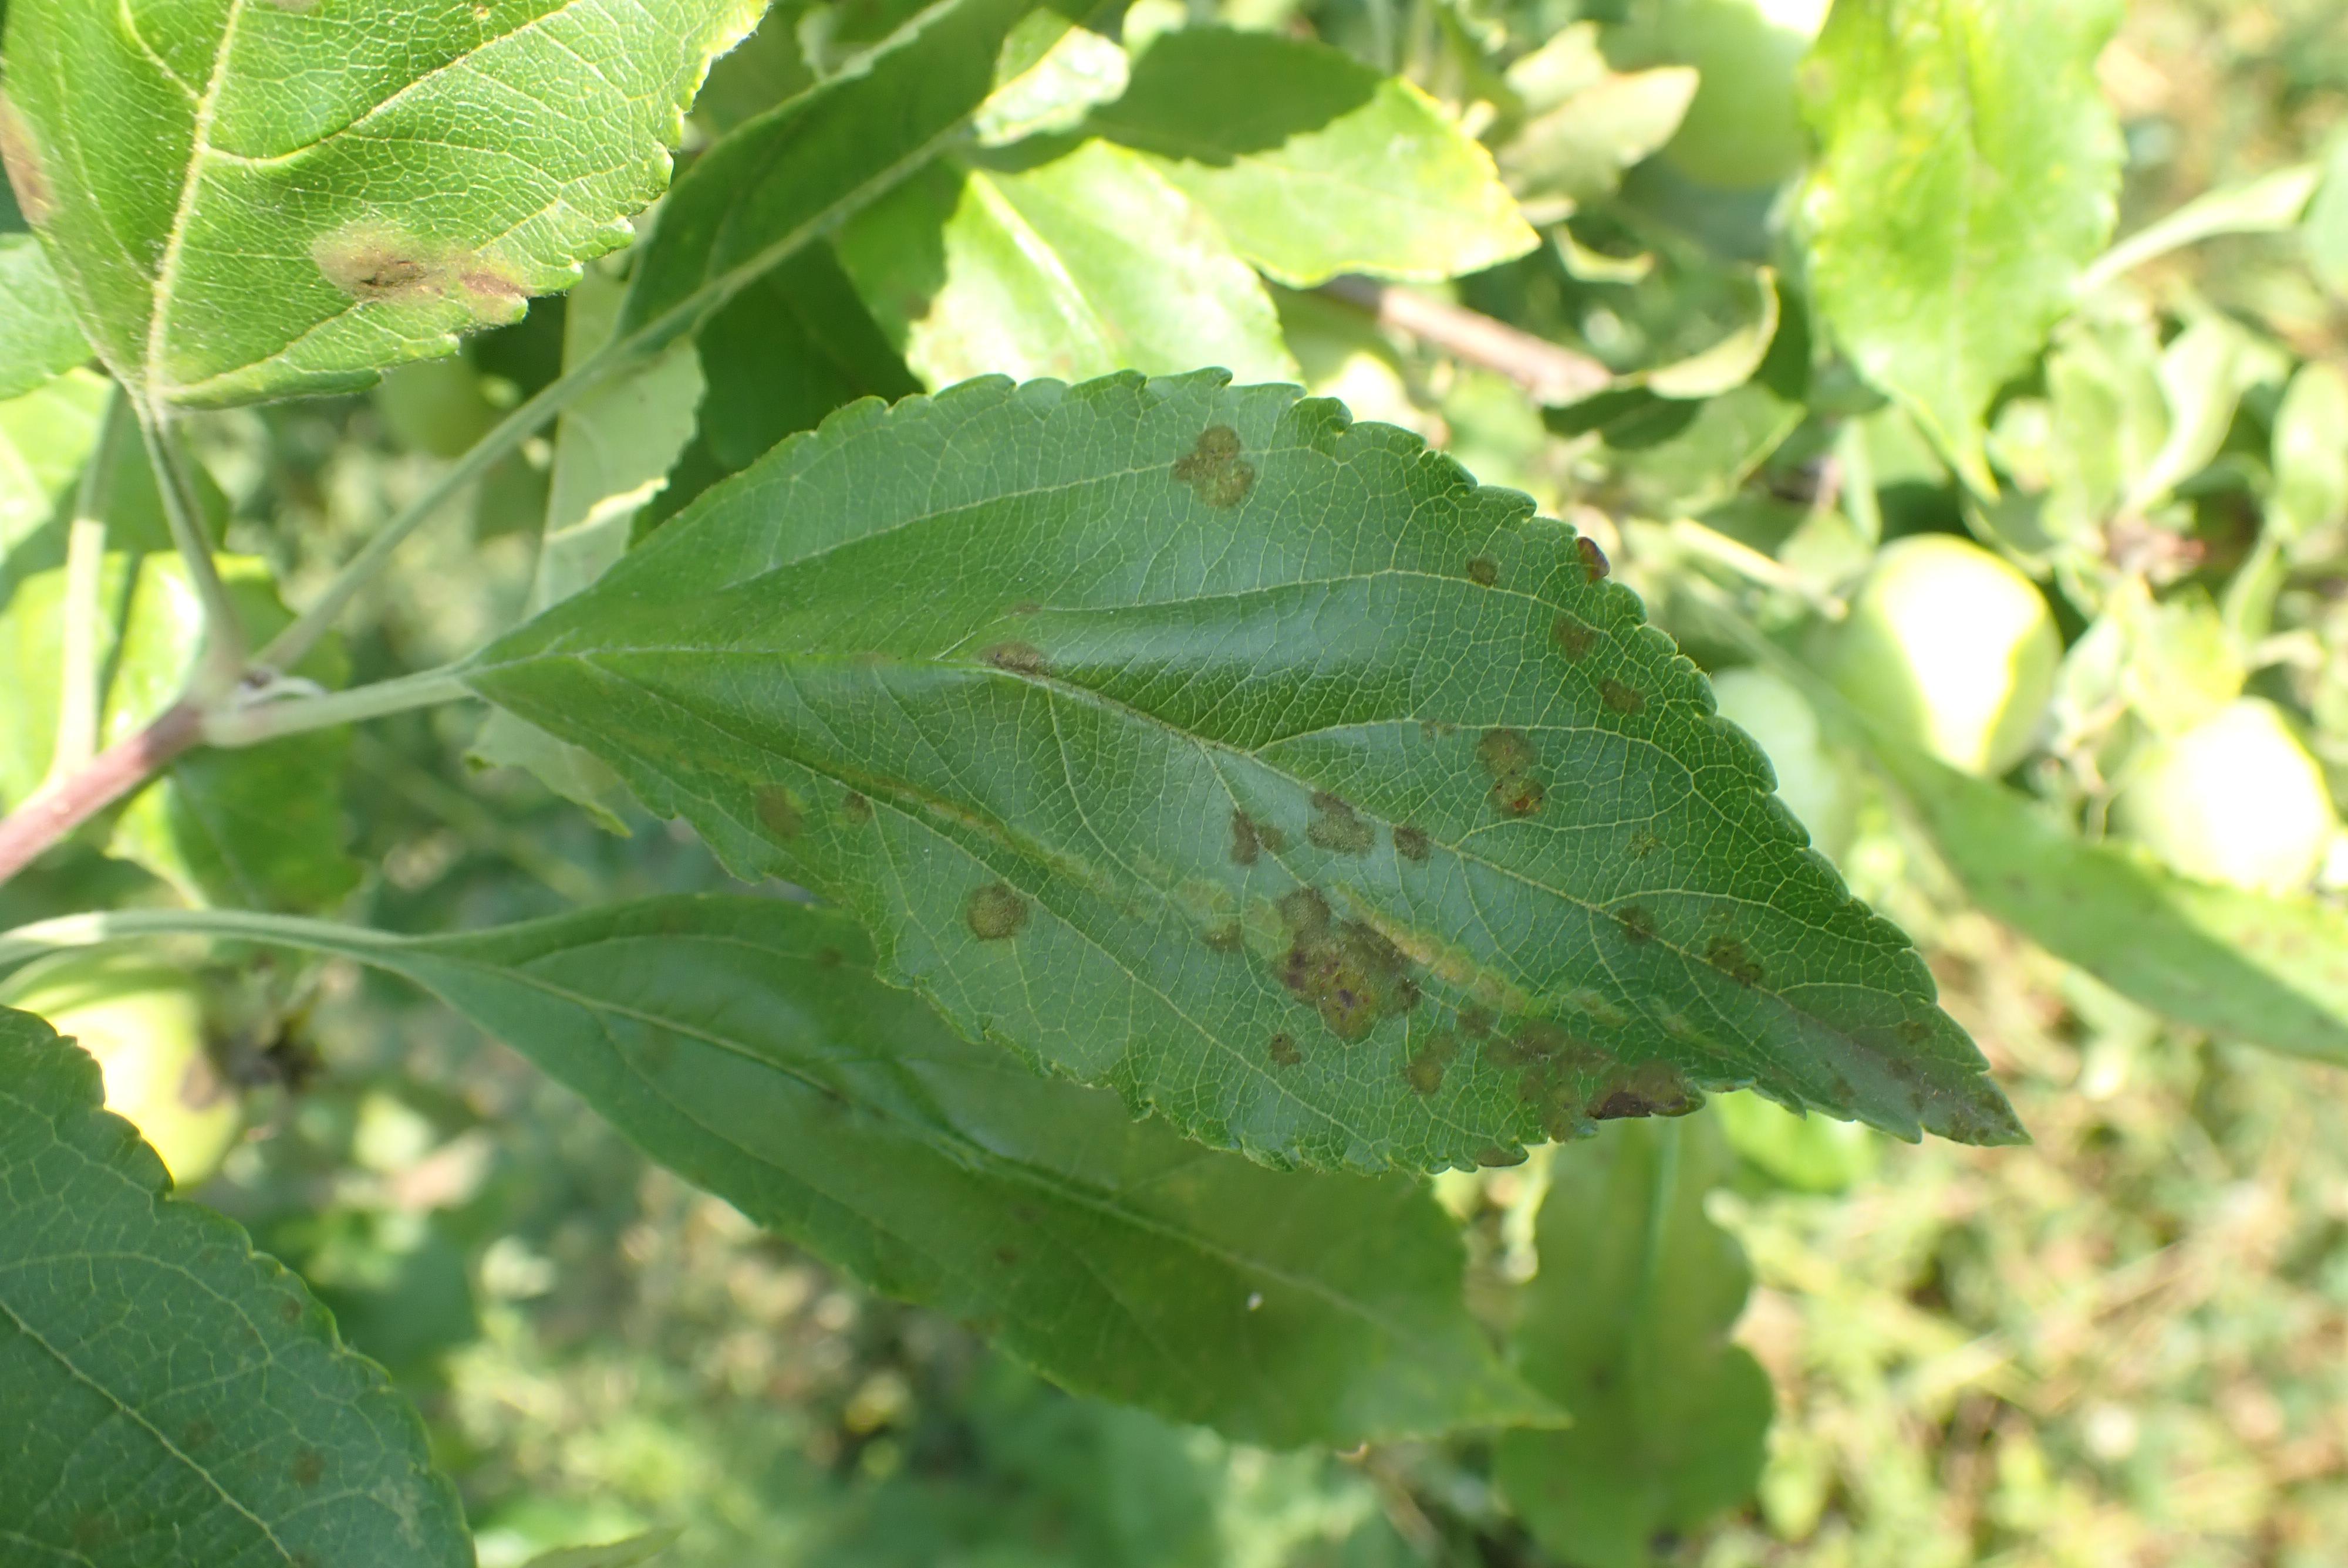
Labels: scab